Bryntirion (Brisbane)

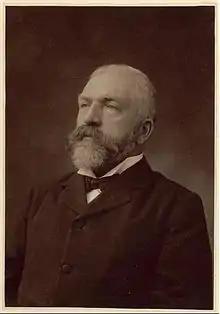
Richard Edwards, early 1900s

The house was built in 1861 for Edward Barton Southerden, a successful Queen Street draper and later first Mayor of Sandgate, to a design by James Furnival who had recently established his practice in Brisbane. Extensions have included an 1876 design by Richard Gailey.